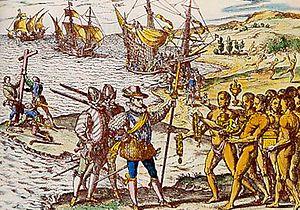
Colomb prend possession des Amériques-gravure de Théodore de Bry extraite de Americae Tertia Pars
La Conquête de l'Amérique : La Question de l'autre est un livre de Tzvetan Todorov publié en 1982. L'ouvrage se propose d'analyser la rencontre du « Je » avec l'« Autre » à travers l'étude de la découverte de l'Amérique par Christophe Colomb et de sa conquête par les Conquistadors espagnols. Moraliste plutôt qu'historien, Todorov cherche à comprendre comment il convient de se comporter à l'égard d'autrui. À travers l'évocation de la Conquista, l'auteur en arrive à la conclusion que la connaissance de soi passe par la découverte de l'autre et que la différence que révèle l'altérité doit être vécue dans l'égalité.
Les Essais sont l'œuvre majeure de Michel de Montaigne, à laquelle il consacre un labeur d'écriture et de réécriture à partir de 1572 continué pratiquement jusqu'à sa mort. Il traite de tous les sujets possibles, sans ordre apparent : médecine, amour et sexualité, livres, affaires domestiques, histoire ancienne, chevaux, maladie entre autres, auxquels Montaigne mêle des réflexions sur sa propre vie et sur l'Homme, le tout formant « un pêle-mêle où se confondent comme à plaisir les choses importantes et futiles, les côtés vite surannés et l’éternel. »